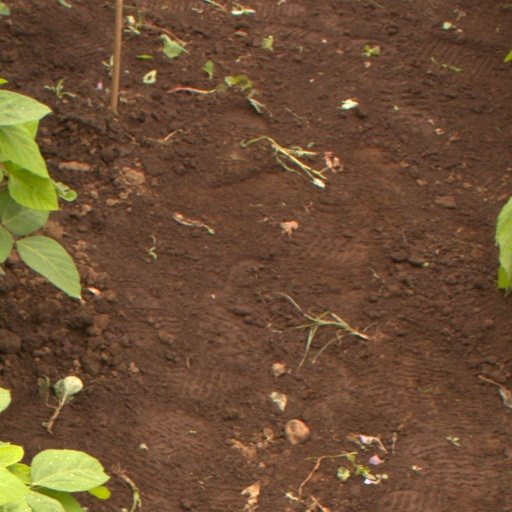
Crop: soybean